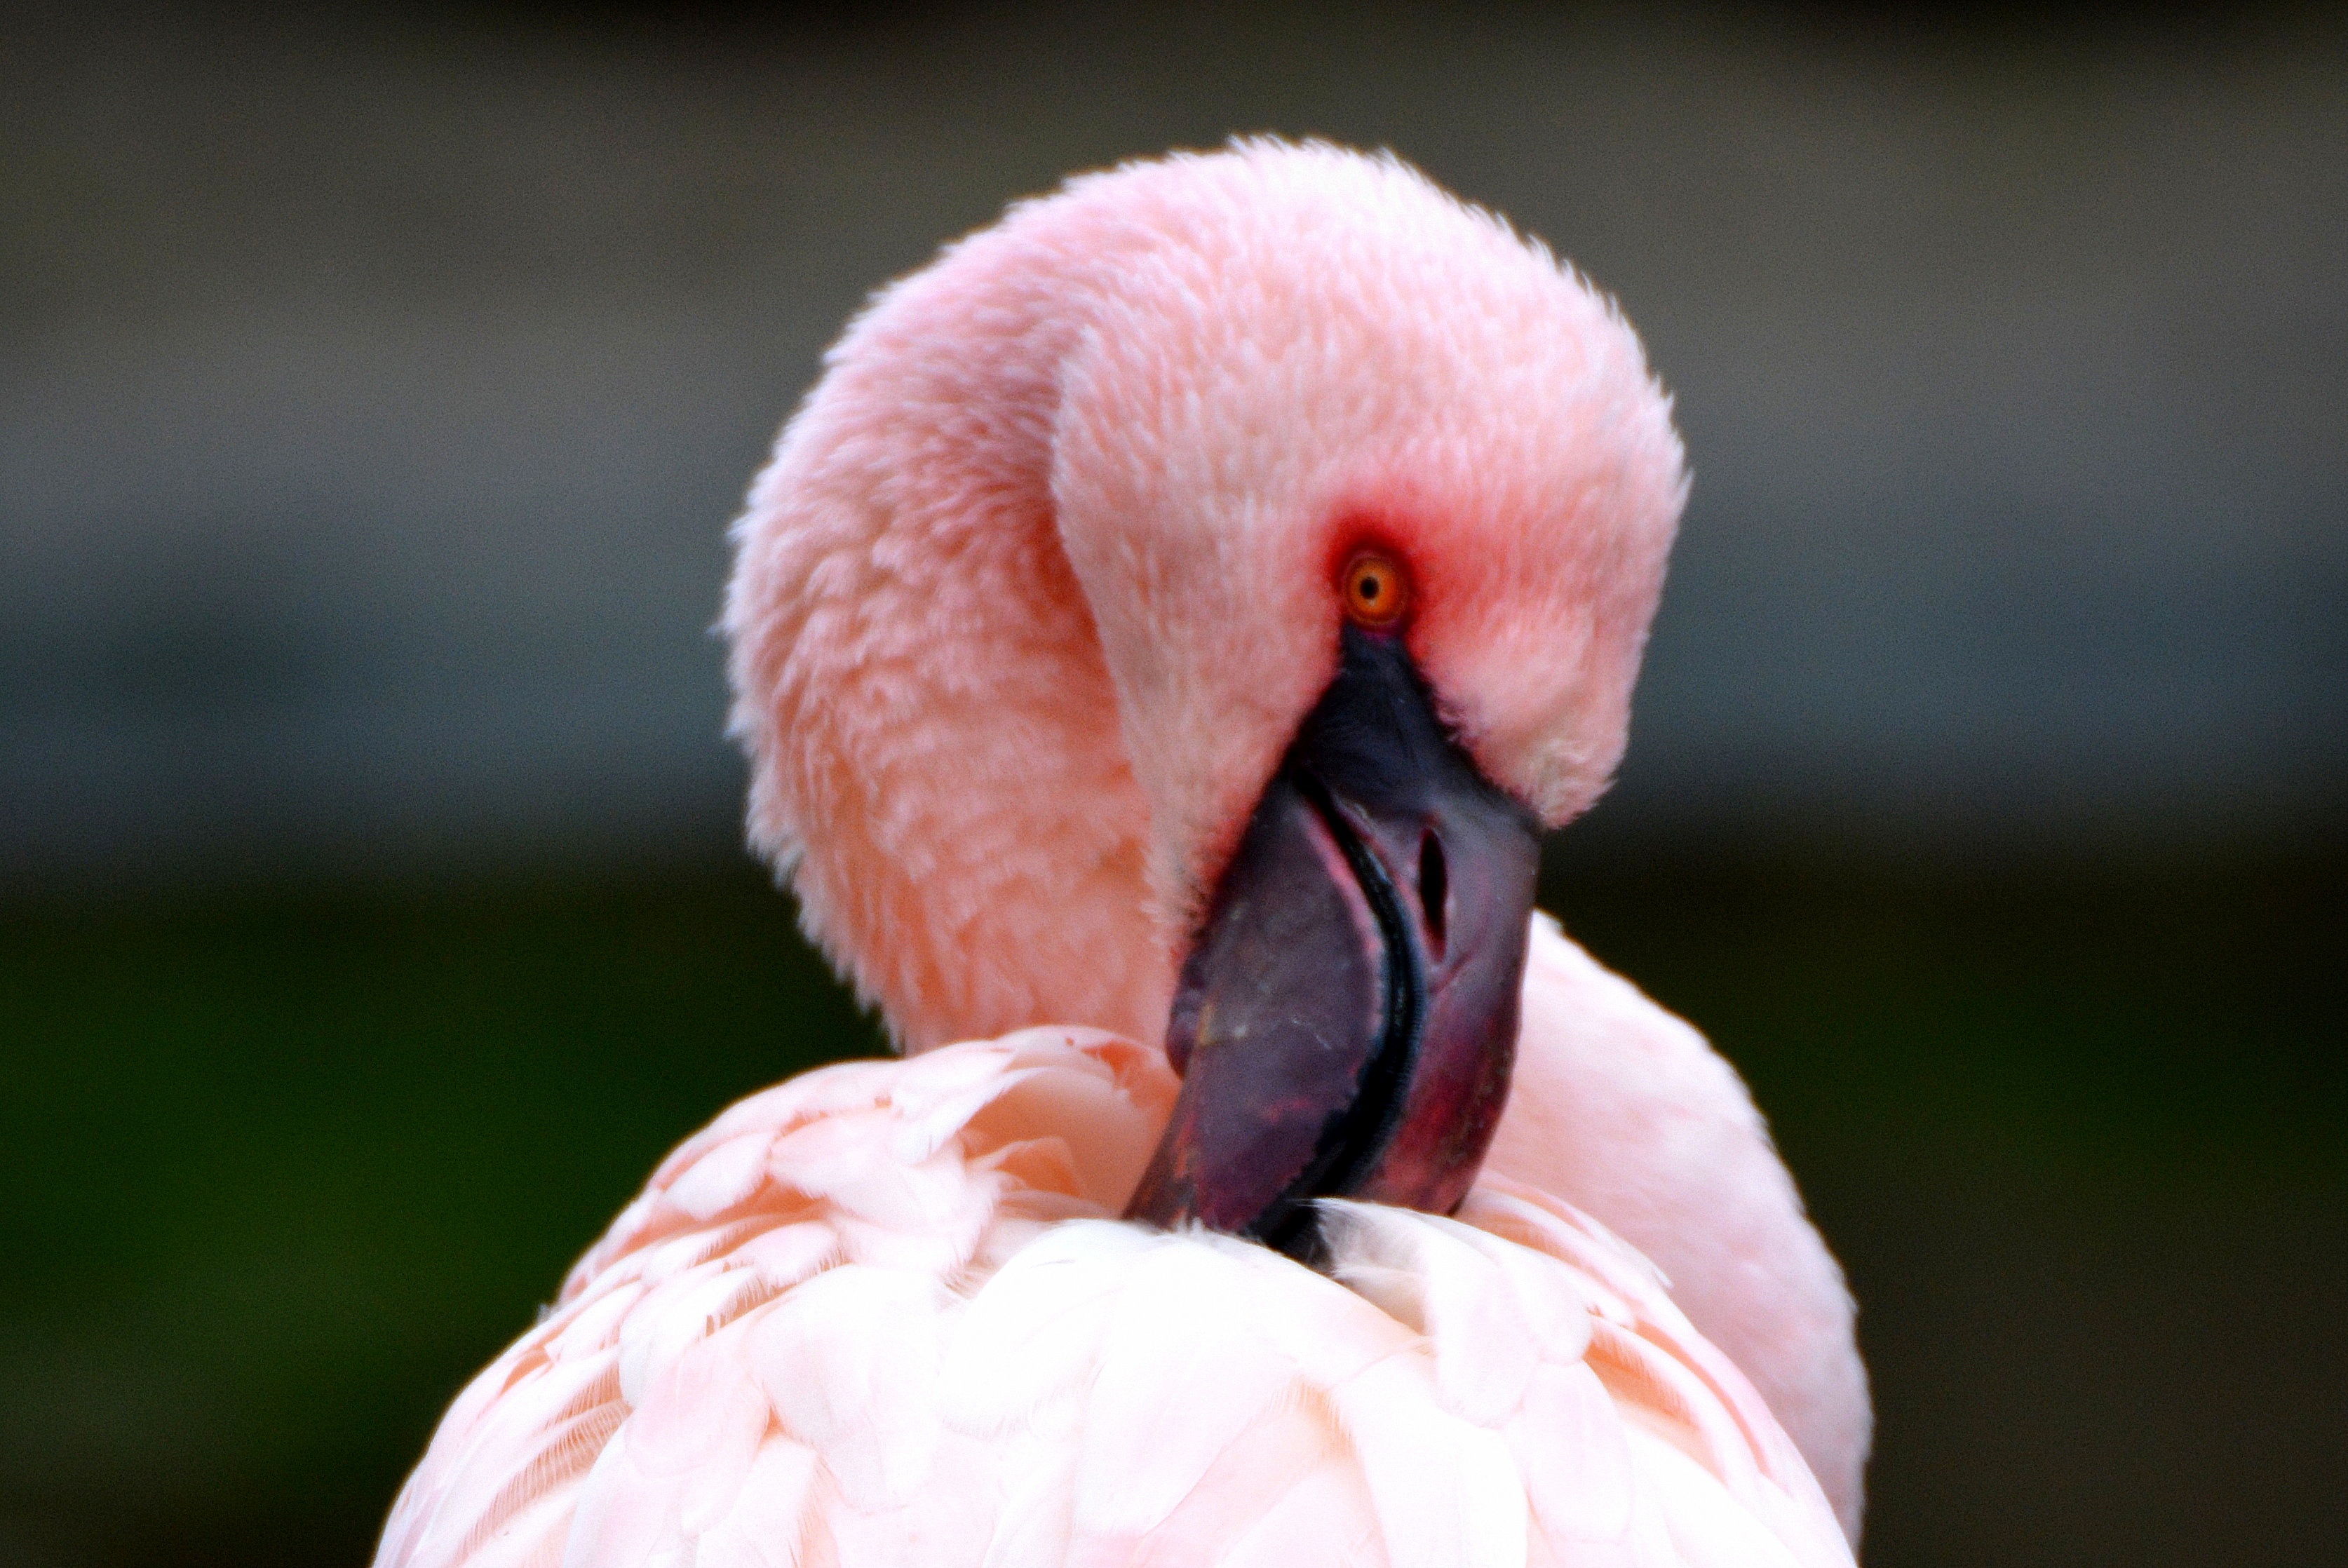
bird, wing, animal, beak, pink, fauna, close up, flamingo, vertebrate, water bird